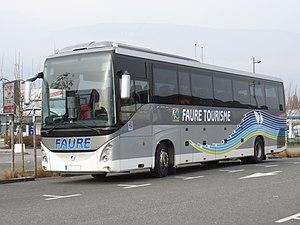
Un Irisbus Evadys HD (Faure Tourisme) sur le parking du centre commercial Chamnord (Chambéry, France) le 14 janvier 2018.
L'Evadys est un autocar de ligne interurbaine et d'excursion fabriqué et commercialisé par les constructeurs Irisbus de 2005 à 2013, puis Iveco Bus depuis 2016.